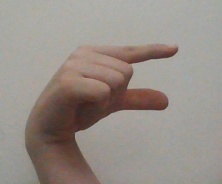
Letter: dal